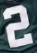
Number: 2